Ghimeș-Făget

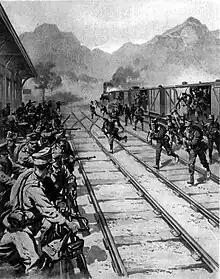
Romanian soldiers surprising the Austro-Hungarians at the Ghimeș-Făget railway station, 21 October 1916

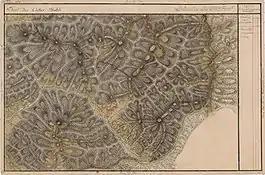
The area around 1770 (Josephine land survey)

The village was part of the Székely Land region of the historical Transylvania province. It was first mentioned in 1600 as "Gijmes". The area of the commune belonged to Csíkszék until the administrative reform of Transylvania in 1876, when it fell within the Csík County of the Kingdom of Hungary. During that time, it was a border village between Hungary and Romania and as such, it had an important and large railway station designed by Hungarian architect Ferenc Pfaff. The main building of the station was long and wide, comparable in size and elegance with the railway stations of Szeged and Fiume.